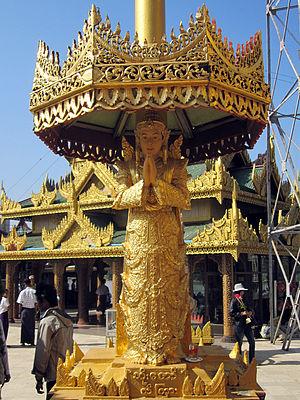
Thanlyin, jadis connue sous le nom de Syriam est une ville de la Région de Yangon en Birmanie. Au sud se trouve le port de Thilawa, le principal port de haute mer du pays, sur l'embouchure de la Yangon.